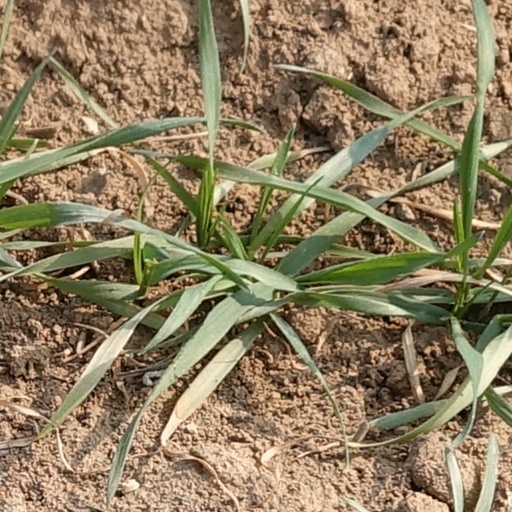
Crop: wheat